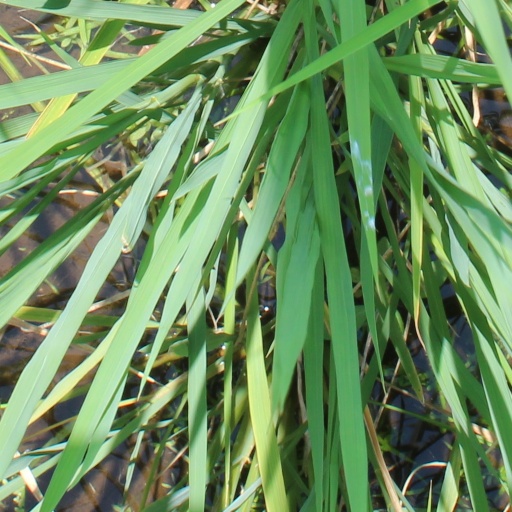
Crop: rice